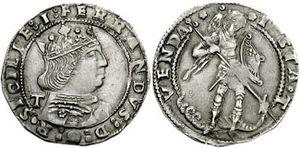
Laurent de Médicis, surnommé Laurent le Magnifique, né à Florence le 1ᵉʳ janvier 1449 et mort dans la même ville le 8 avril 1492, est un homme d'État florentin et le dirigeant de facto de la République florentine durant la Renaissance. Ses contemporains le surnommèrent le Magnifique. Cette appellation fait référence au sens ancien du mot en français, « généreux, prodigue ». Il a été l’un des personnages les plus remarquables de son époque. Au-delà de ses talents de diplomate et d’homme politique, il a côtoyé un groupe de brillants érudits, d’artistes et de poètes et a également excellé dans des disciplines aussi variées que la joute, la chasse, la poésie, le maniement des armes ou l’athlétisme. Par cet éventail de talents, il constitue ainsi l’une des plus belles incarnations de l’idéal de l’Homme de la Renaissance. Sa vie coïncida avec la Première Renaissance des Arts et il disparut à l’apogée de la puissance florentine.